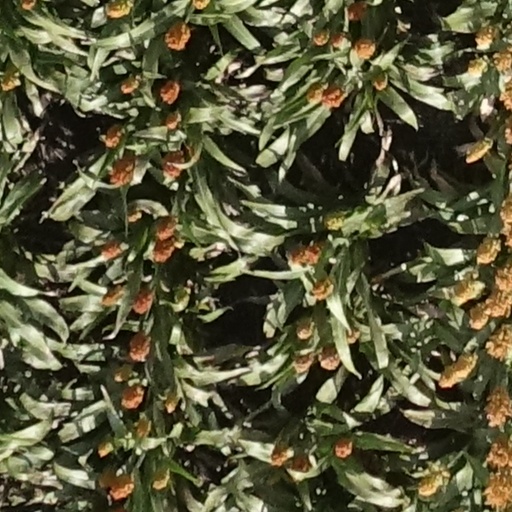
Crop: sorghum